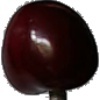
Label: Cherry 1